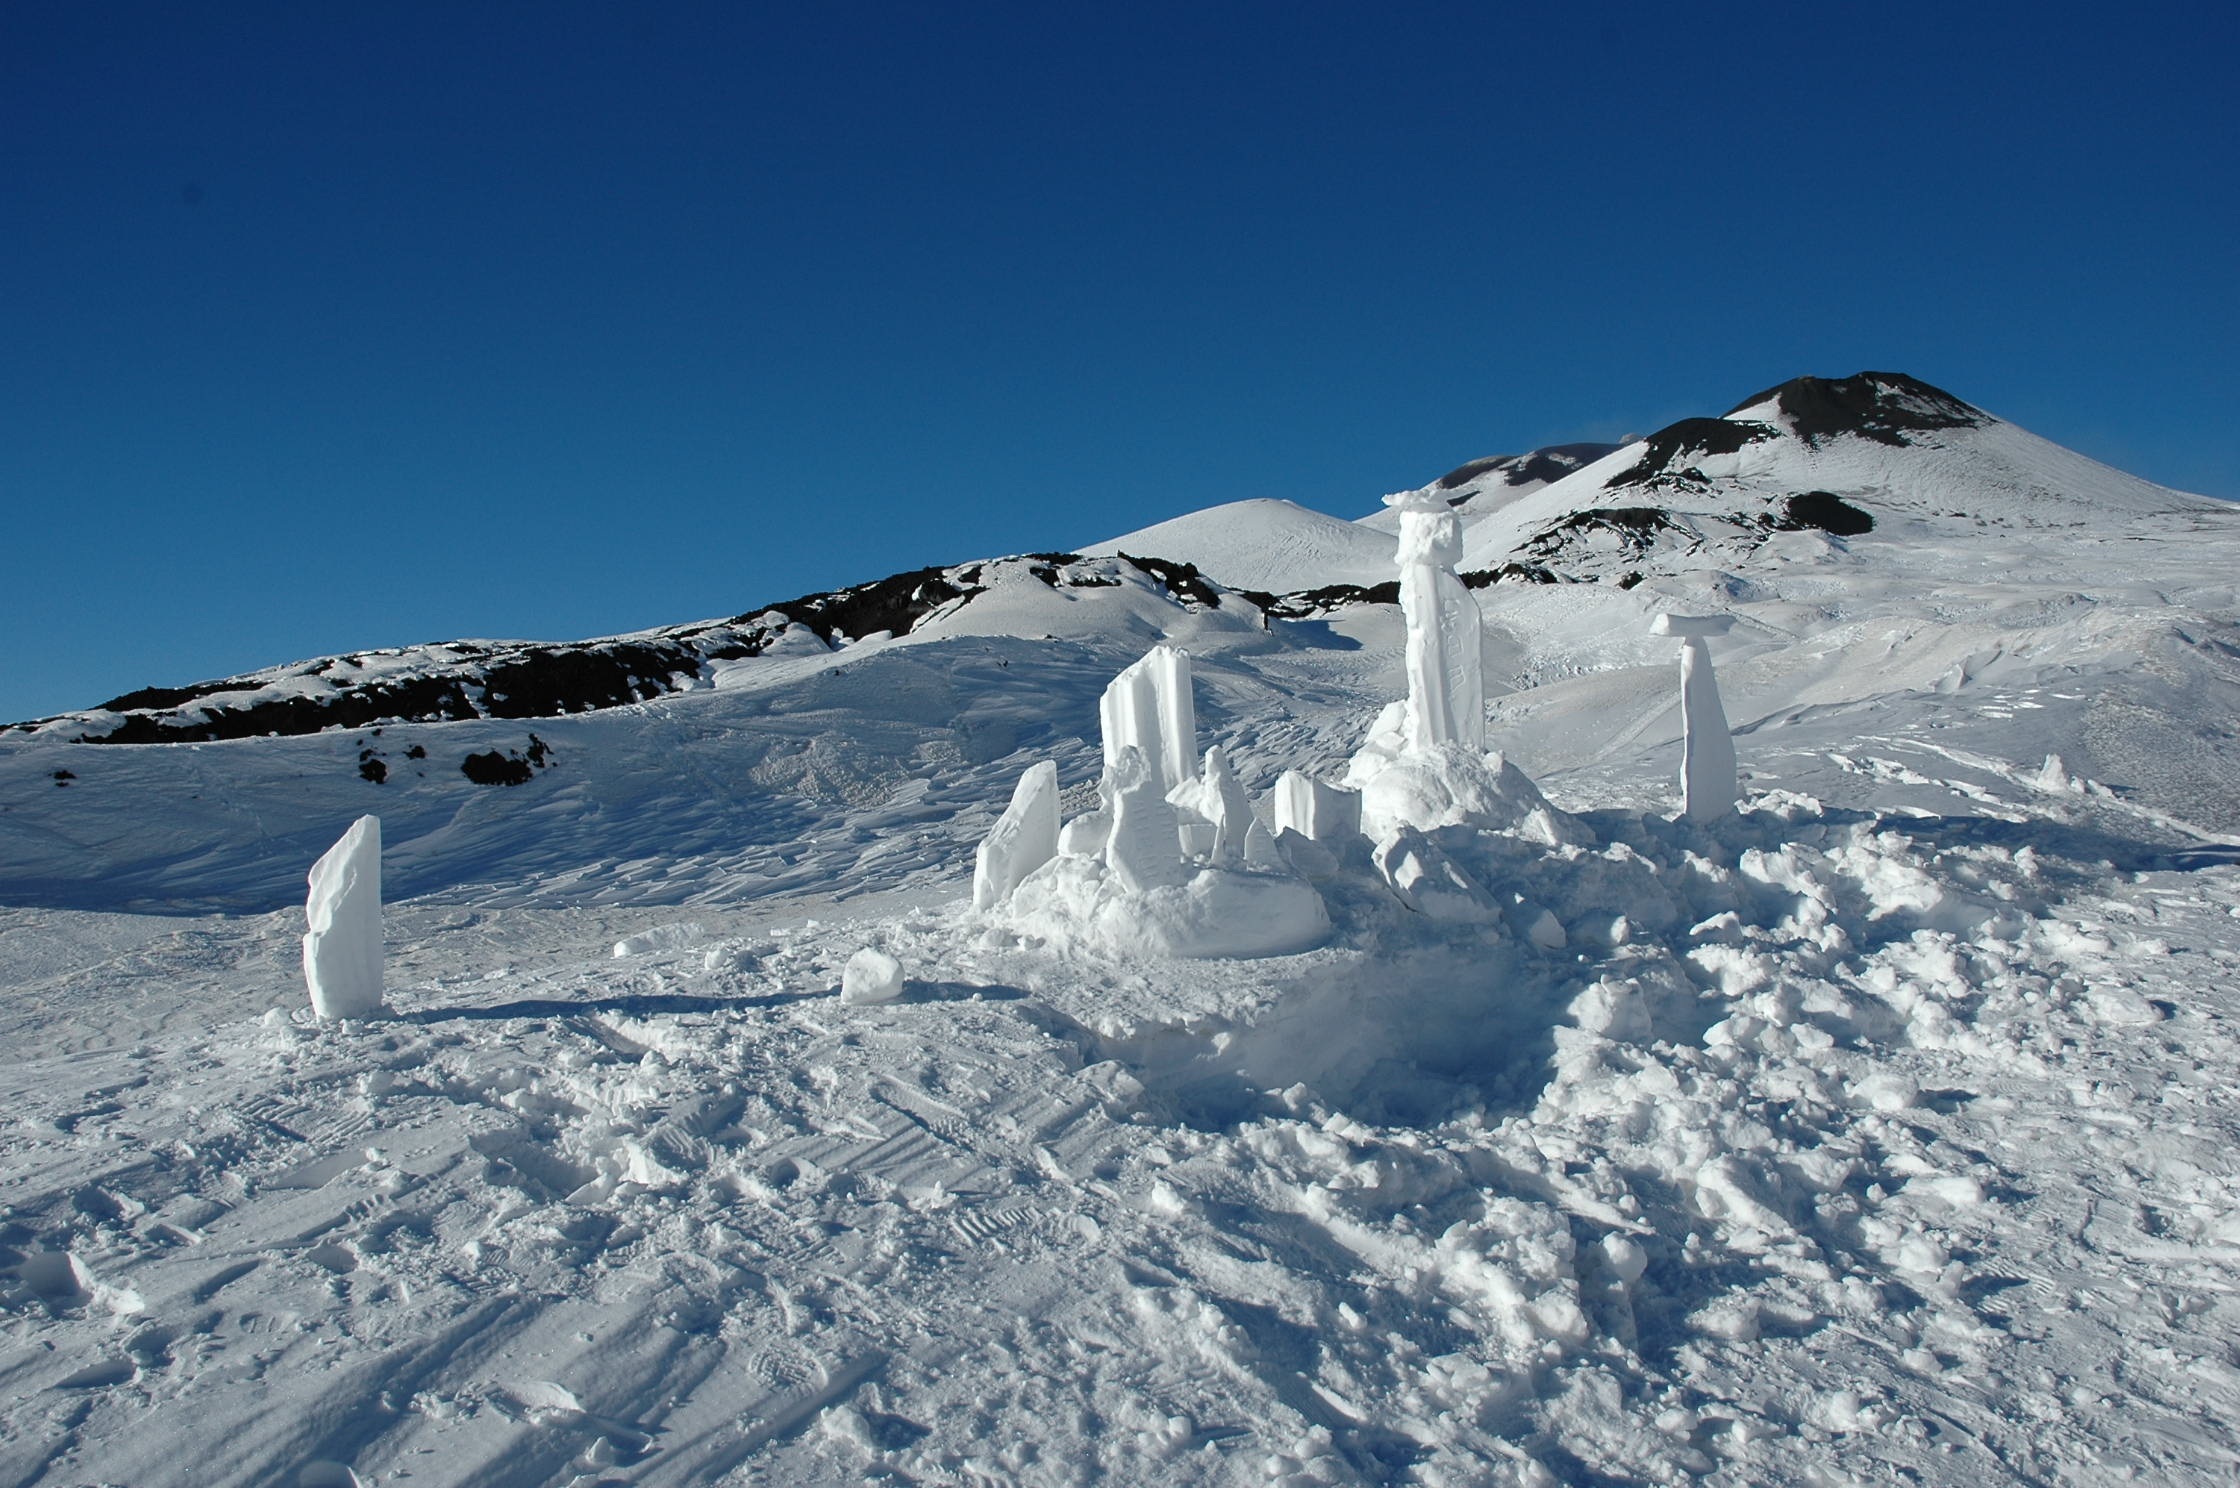
mountain, snow, winter, mountain range, weather, skiing, season, ridge, summit, winter sport, resort, alps, sculptures, piste, etna, freezing, ski touring, ski mountaineering, ski equipment, mountainous landforms, geological phenomenon, ice cap